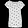
Label: Shirt